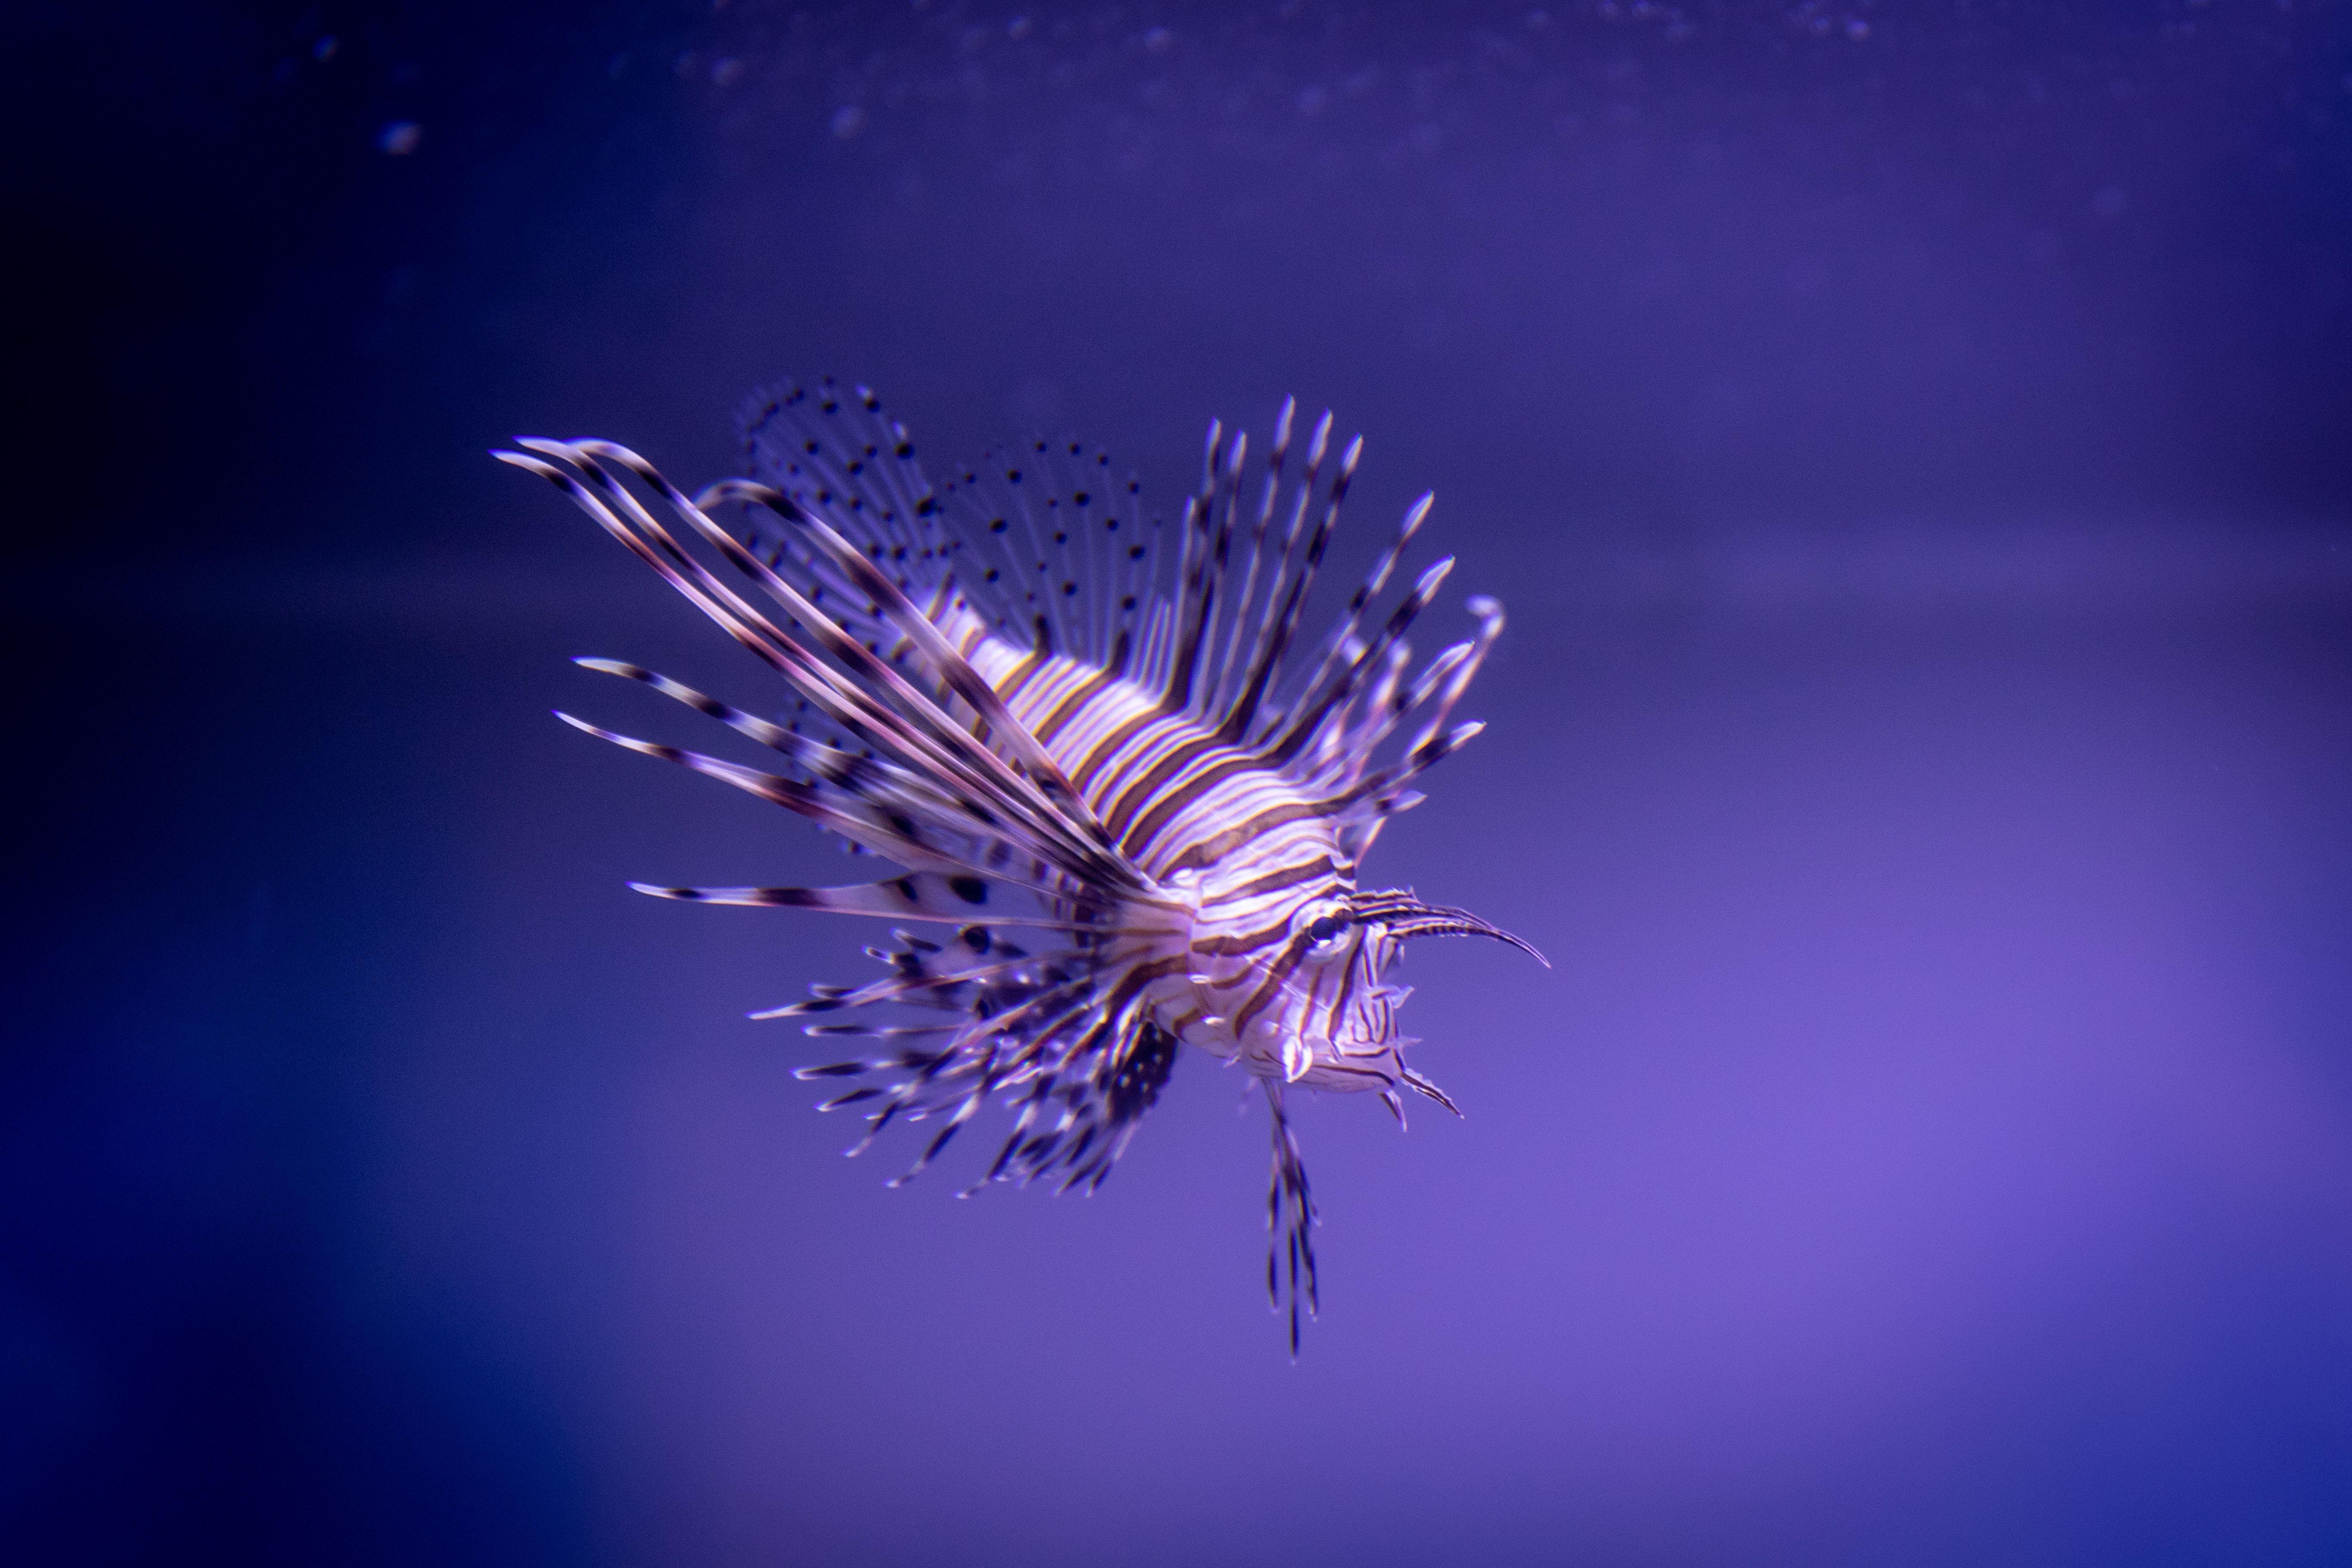
blue, lionfish, purple, marine biology, electric blue, sky, organism, water, close up, macro photography, night, darkness, stock photography, plant, scorpionfish, midnight